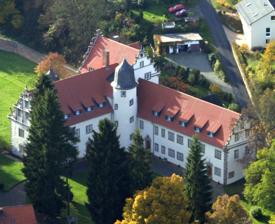
Building: Schloss Buchenau
Country: Germany
Year built: 1618
Aerial view of Schloss Buchenau. Schloss Buchenau located in Buchenau between Fulda and Bad Hersfeld in the district of Eiterfeld , federal state (Bundesland) of Hesse , Germany . Buildings The castle was built in 1618 by Georg Melchior von Buchenau and his wife Agnes von Schwalbach in the style of Weser Renaissance . There are 10 buildings around the castle and a small park. History In 1680 the castle was sold by the Buchenau family to the Fürstabt of Fulda . He gave it to the family of Schenck zu Schweinsberg. The family came to Buchenau in 1694 and lived there until 1912. After that it was used as a boarding school until 1984. Today In 2001 the castle became a conference and seminar centre. It offers accommodation for groups up to 120 persons. Notes